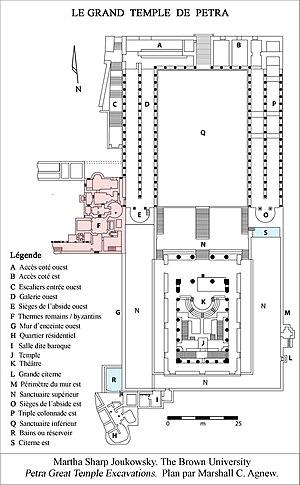
Plan du grand Temple de Pétra. Avec emplacement des Thermes.
La gestion de l'eau à Pétra a forgé la puissance et le niveau de vie des résidents de la capitale de l'ancien royaume nabatéen. Cité parmi les plus puissantes de l'Antiquité, Pétra ne tient pas sa célébrité et sa prospérité, uniquement par ses magnifiques bâtiments creusés et sculptés dans la roche des montagnes environnantes. C’est surtout par son extraordinaire système hydraulique construit au cours des siècles, que Pétra a pu se développer au milieu d'un désert inhospitalier, et devenir une étape stratégique pour les caravanes chamelières, venant de l’Arabie ou de la lointaine Asie et ...apportant les soies, les épices et les parfums, vers les cours d’Europe.